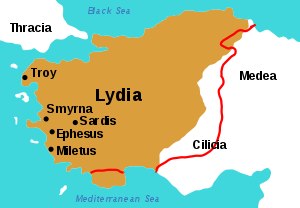
Lydien
Lydiens udstrækning i det 7. århundrede
Lydien var i oldtiden et mægtigt kongerige i det vestlige Lilleasien omkring hovedstaden Sardes. Dets storhedsstid var 7. århundrede f.Kr.-6. århundrede f.Kr.